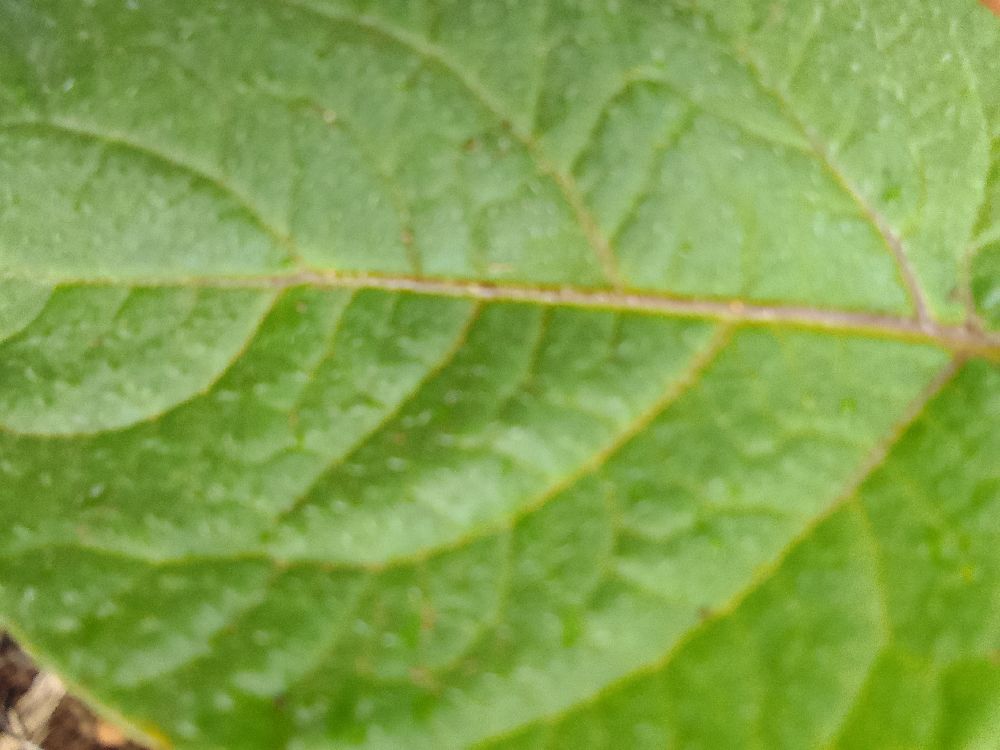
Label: Healthy